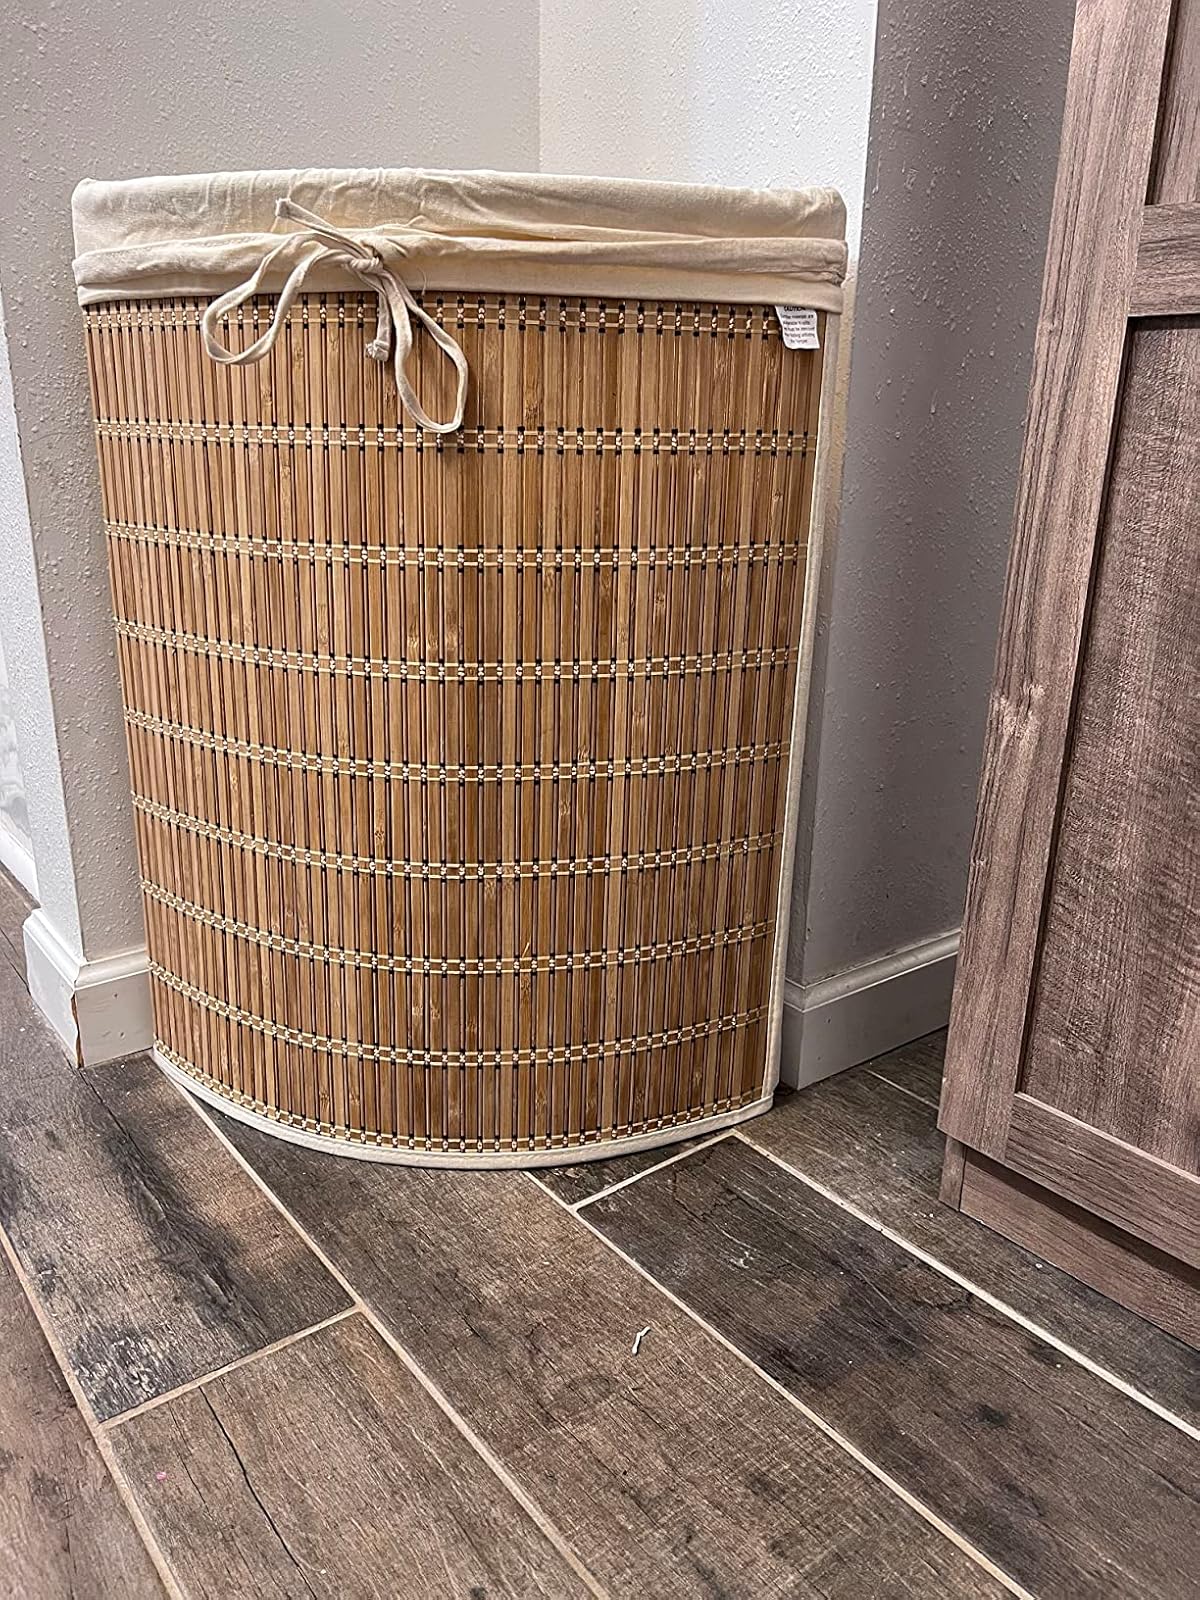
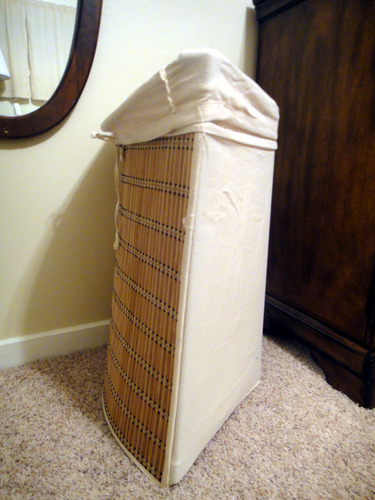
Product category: items_hamper
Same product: yes